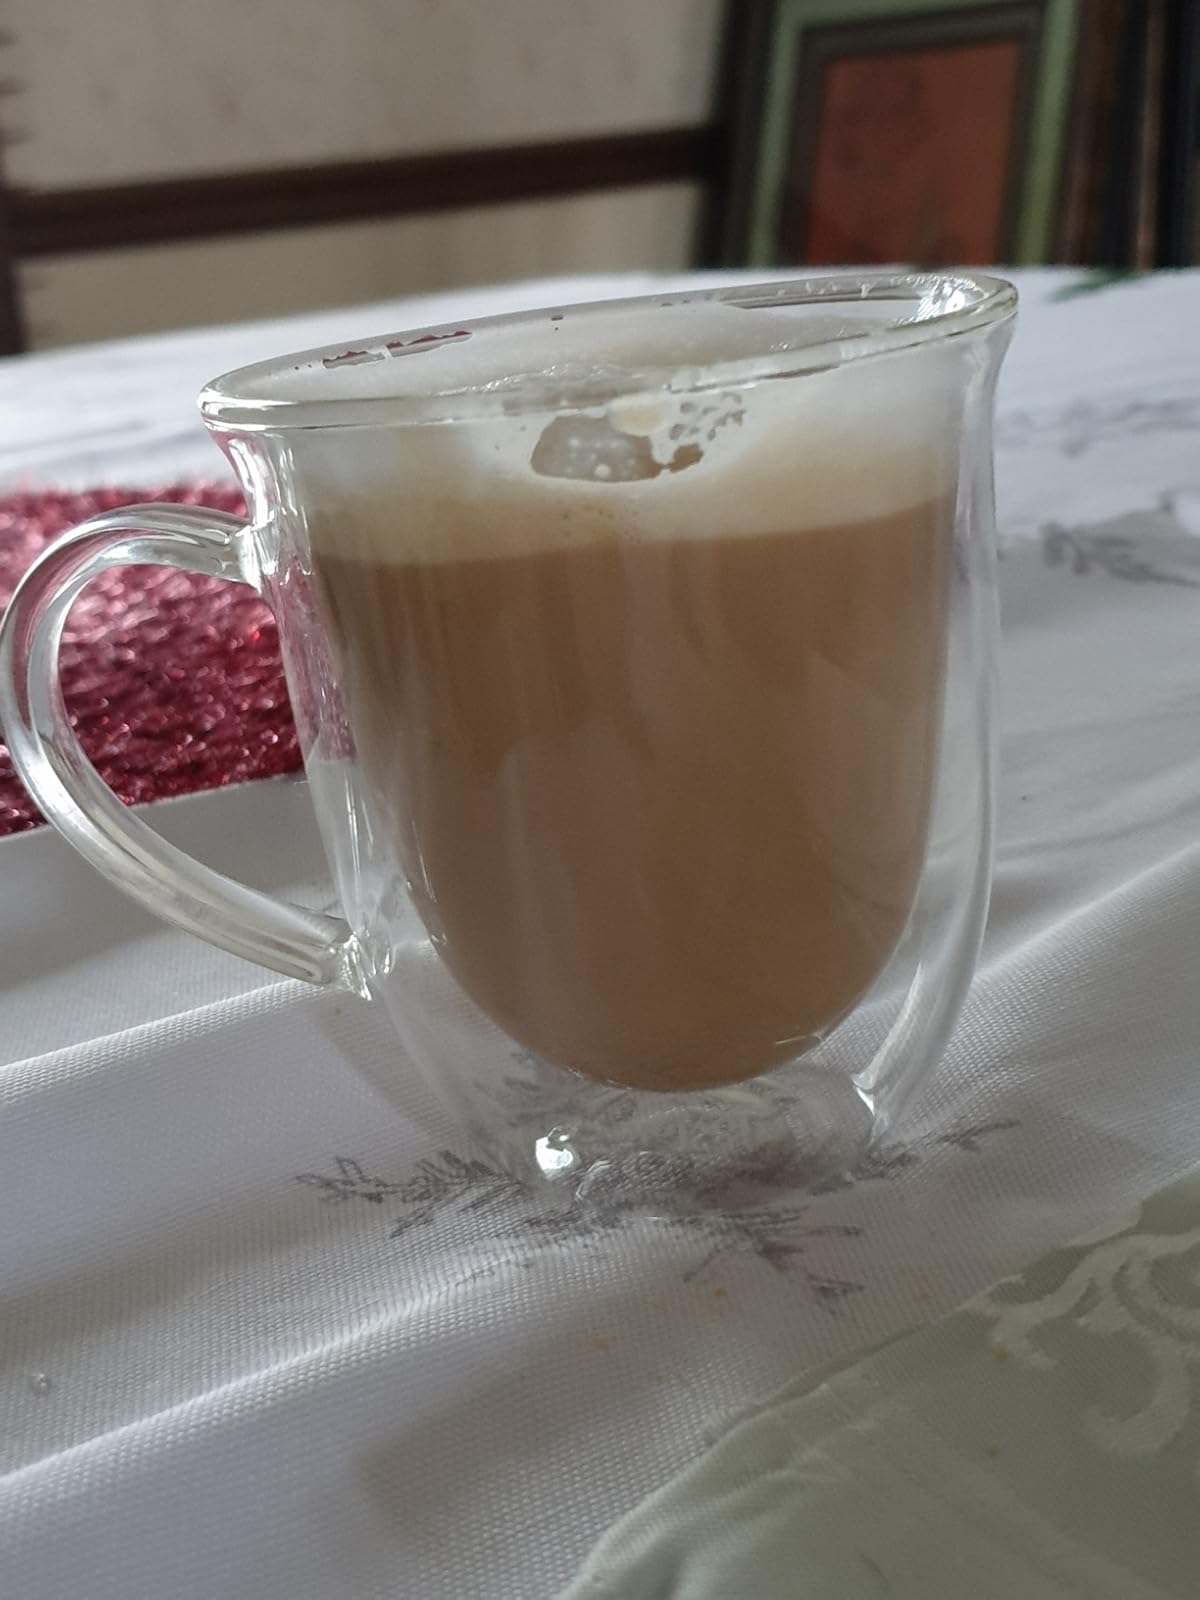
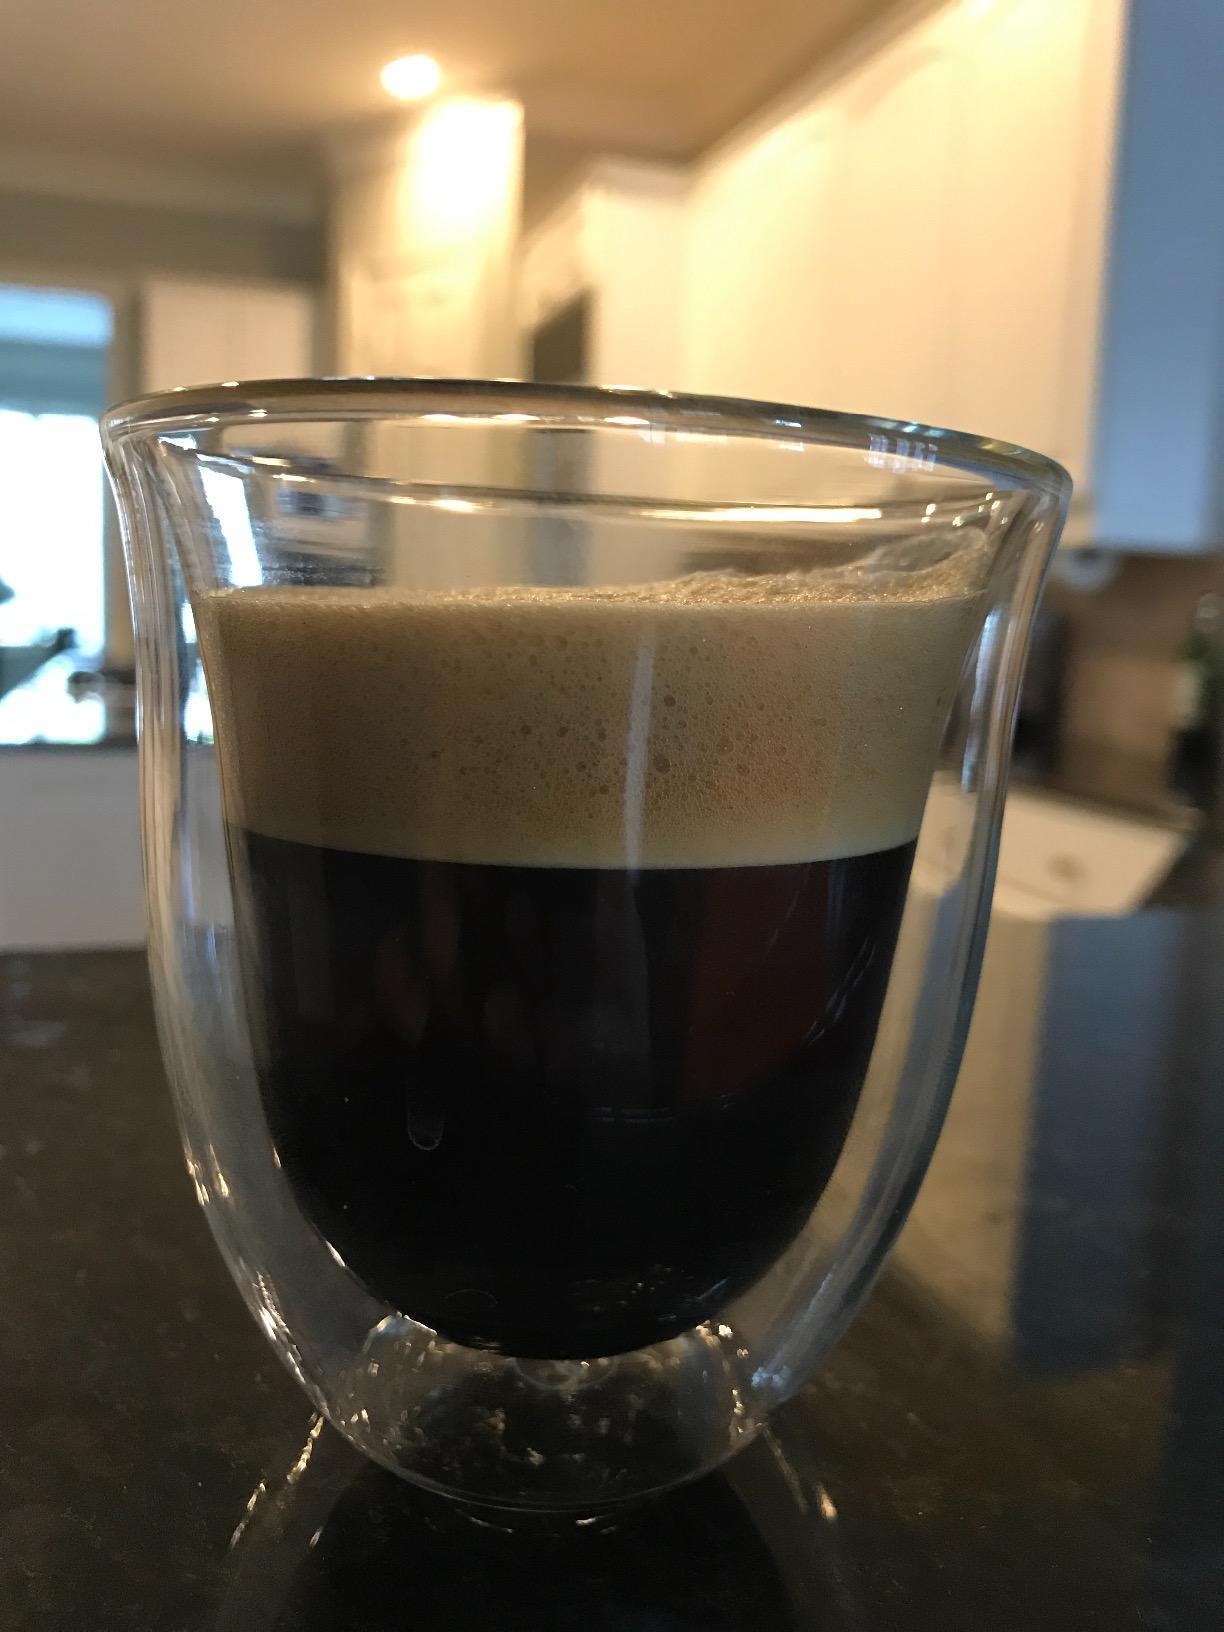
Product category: items_mug
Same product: no